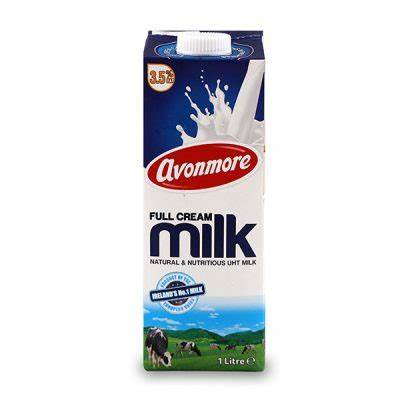
Label: cardboard